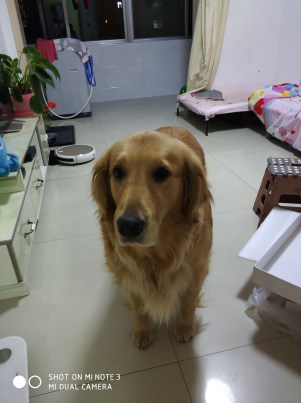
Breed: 5355-n000126-golden_retriever